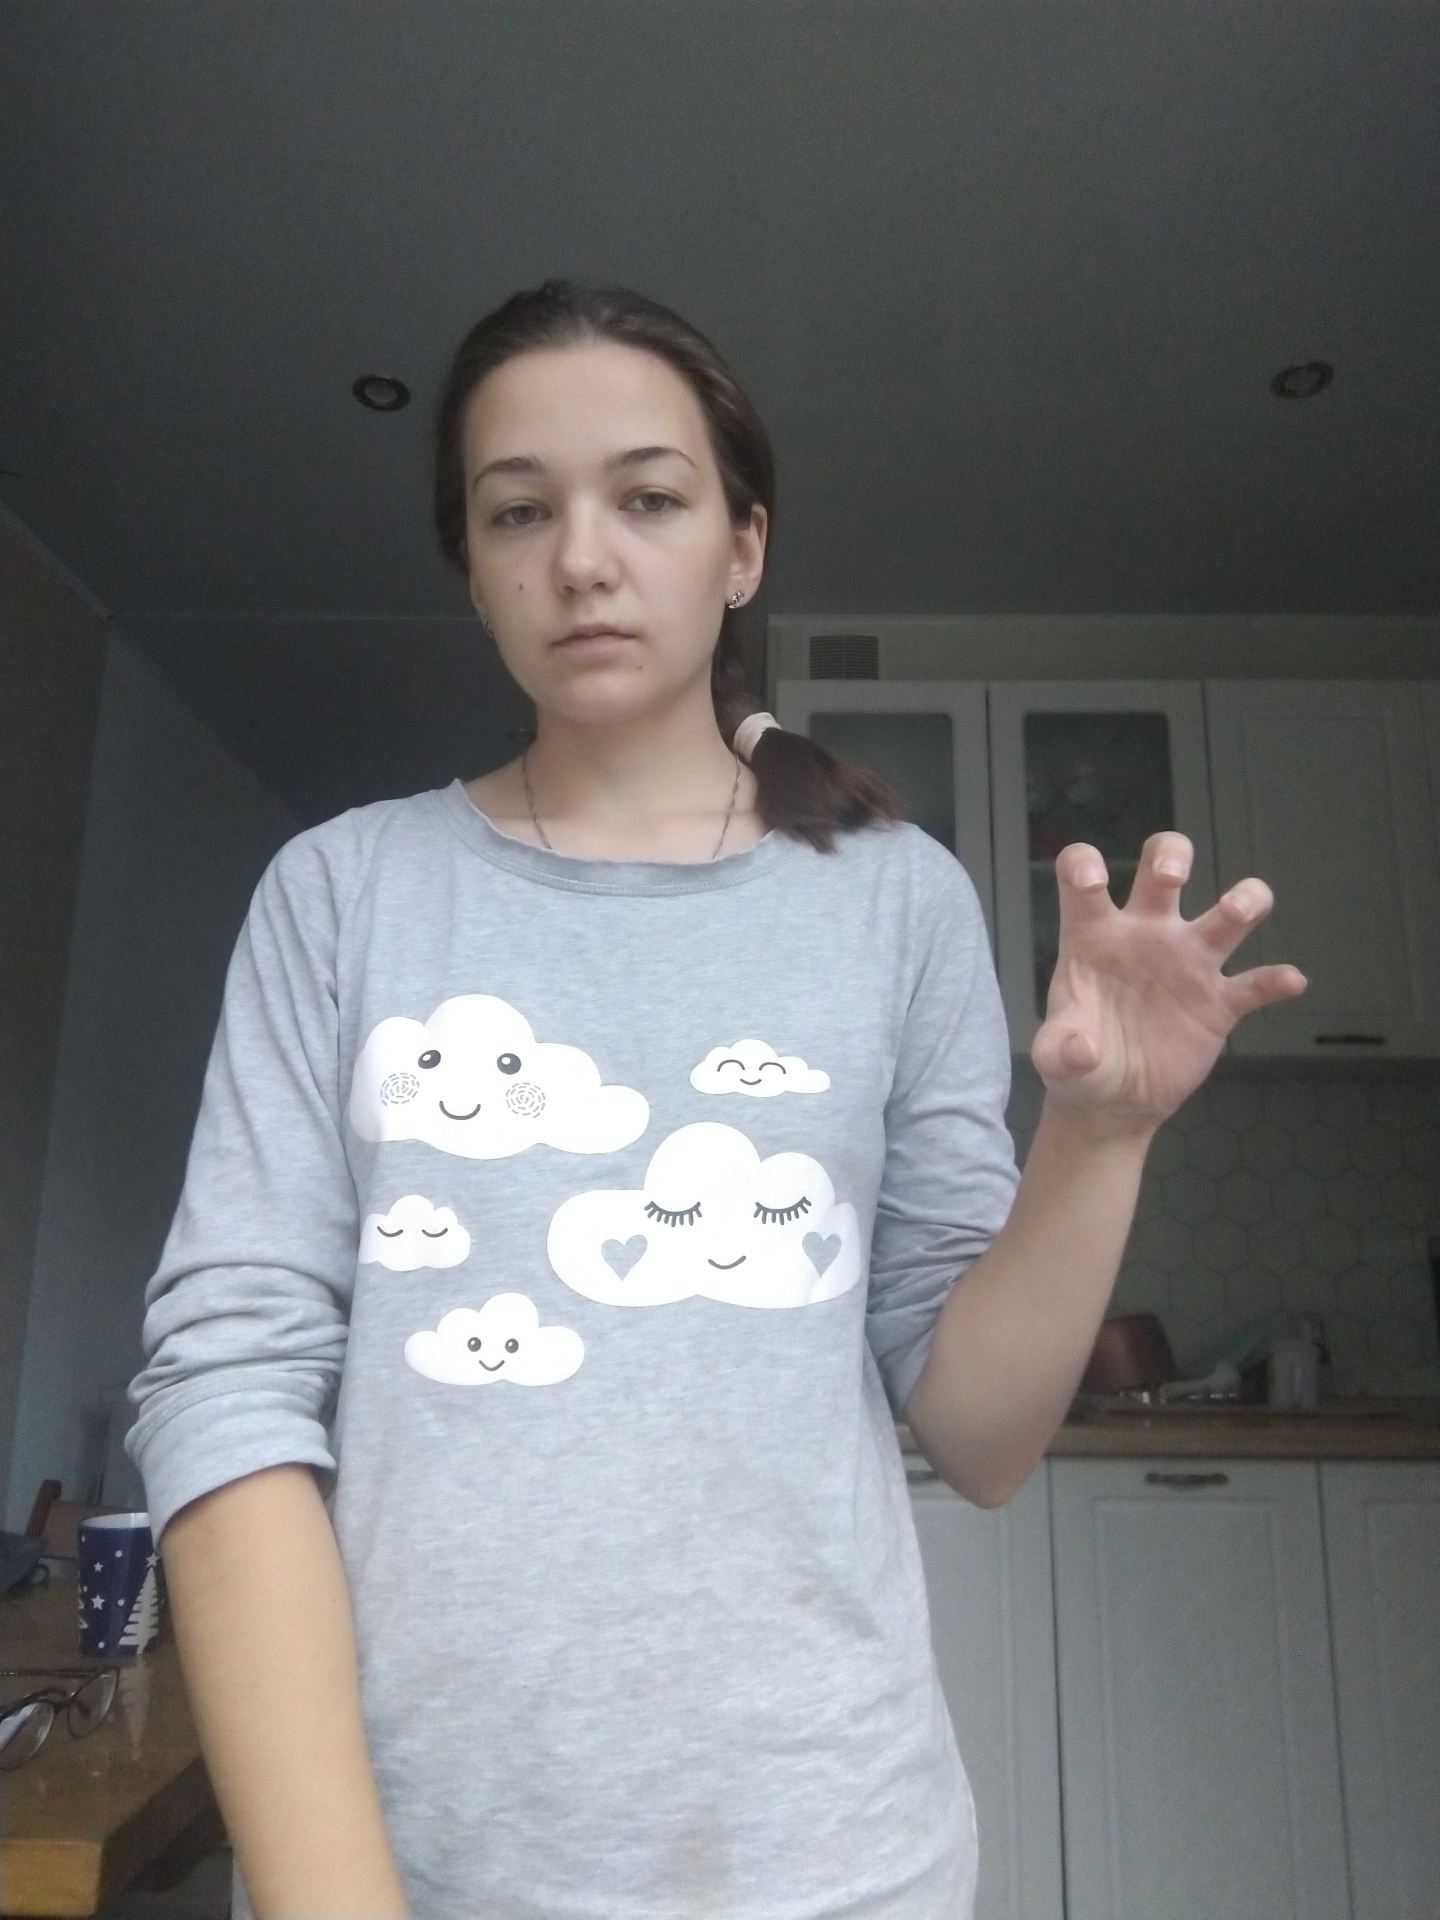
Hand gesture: grabbing